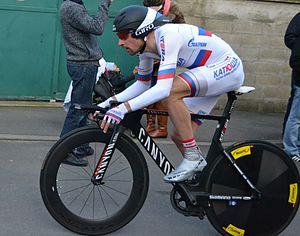
Denis Menchov
Denis Nikolaïevitch Menchov, né le 25 janvier 1978 à Orel, dans l'ex-URSS, est un coureur cycliste russe professionnel de 2000 à 2013, reconverti en directeur sportif. Considéré comme un coureur de grands tours, il en remporte deux au cours de sa carrière : le Tour d'Espagne en 2007 ainsi que le Tour d'Italie en 2009. Cependant il a échoué dans la quête d’un Tour de France, terminant troisième en 2008.